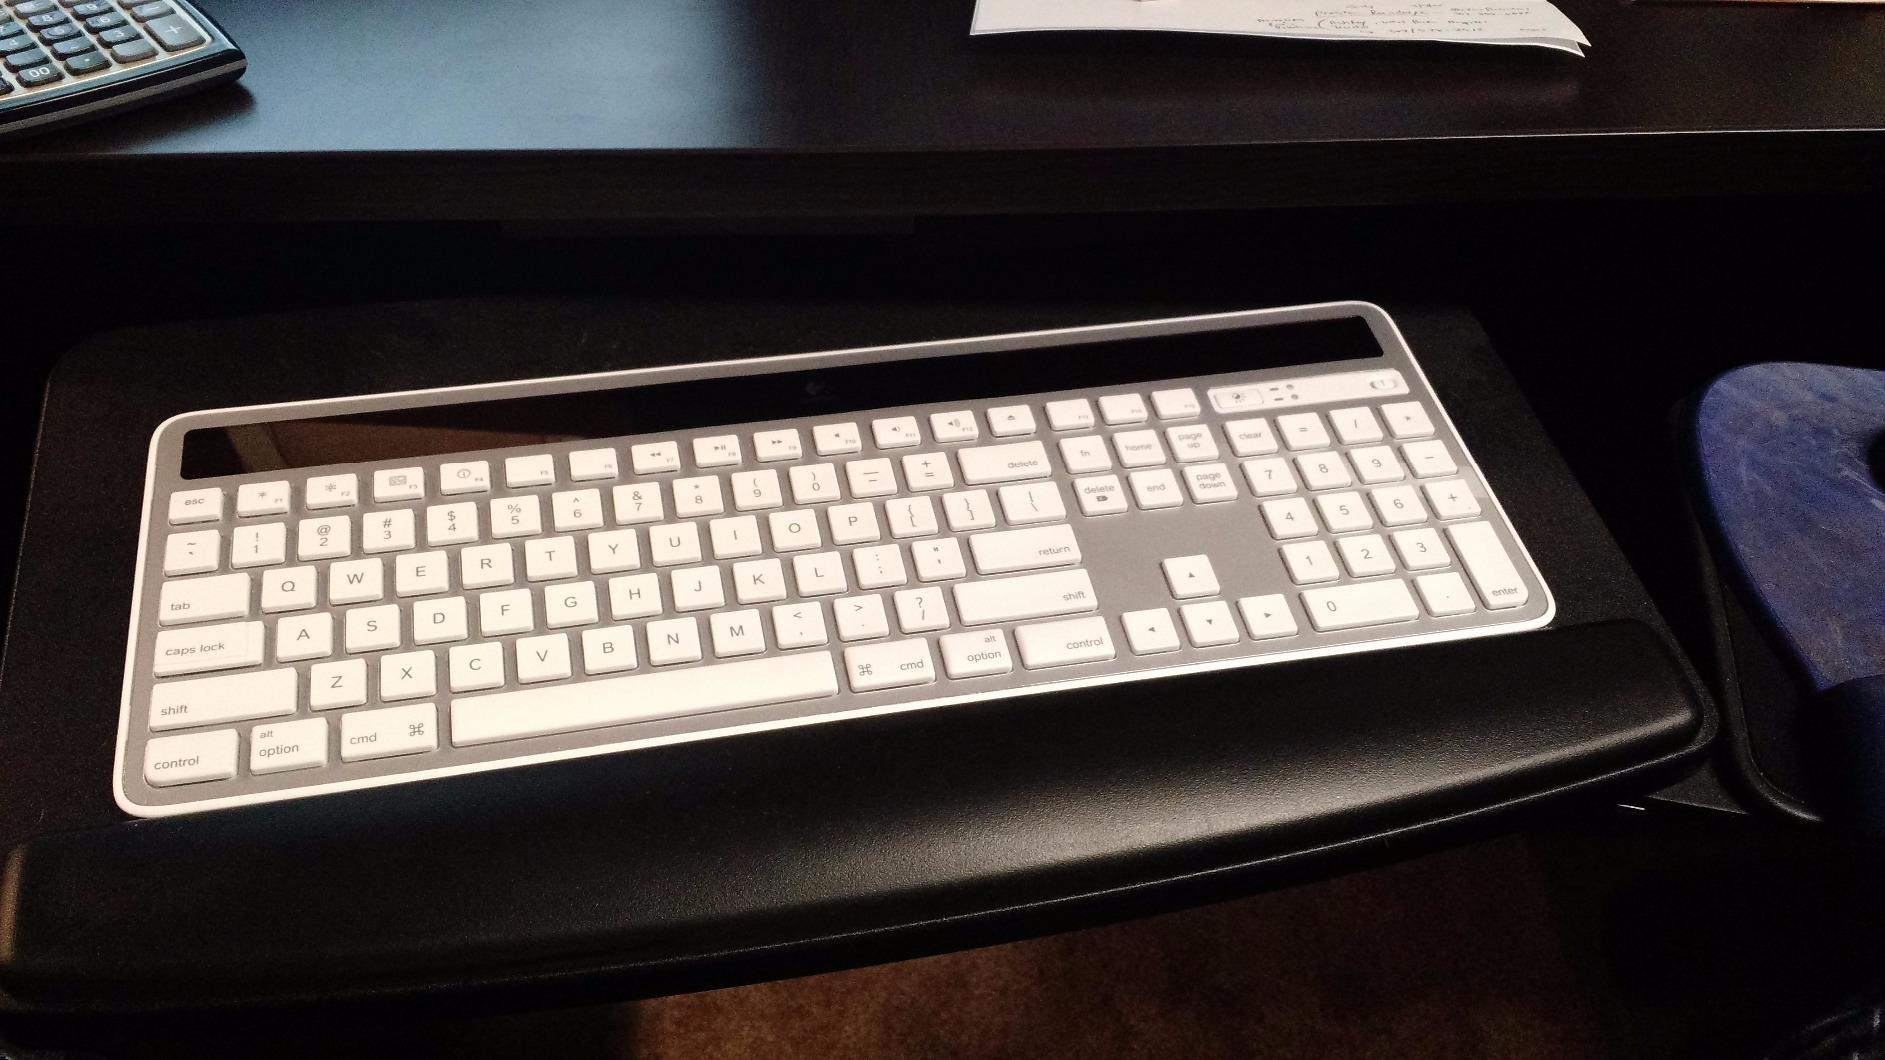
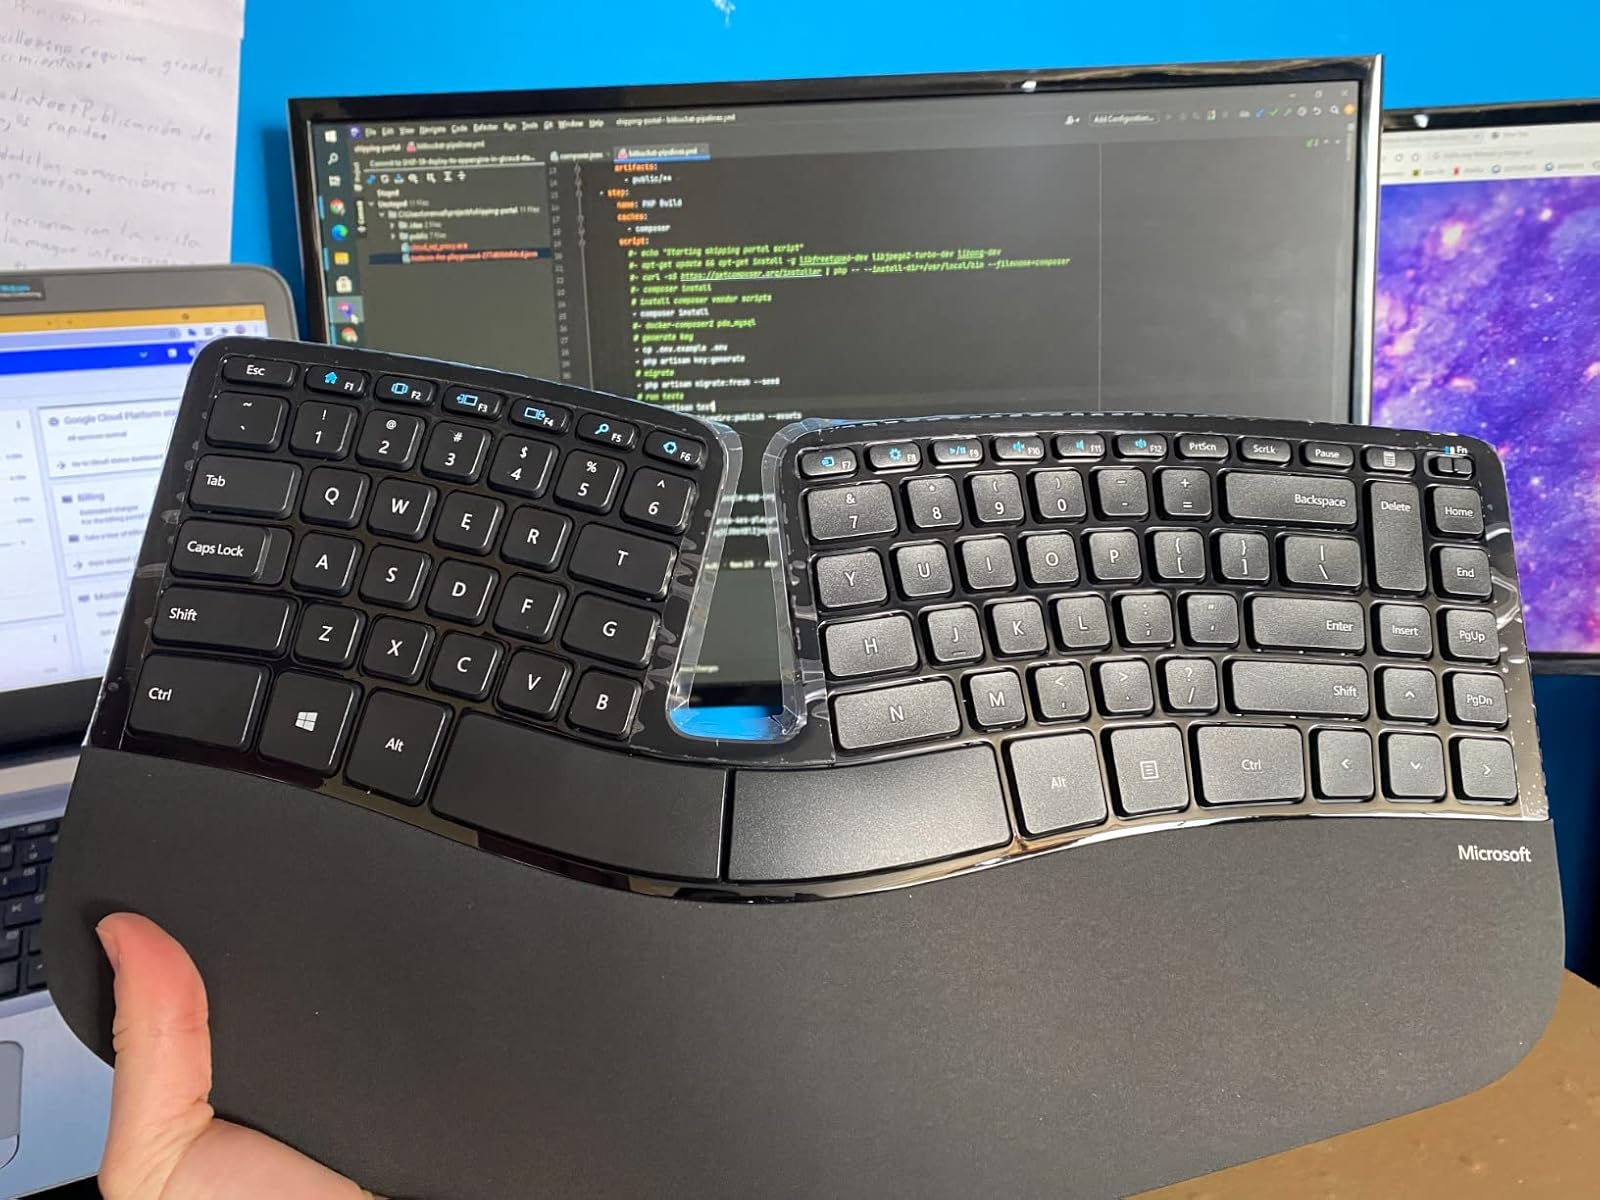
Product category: keyboard
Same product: no